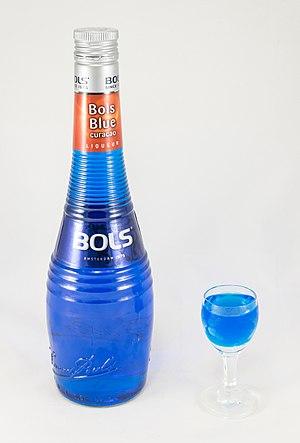
Le curaçao est une liqueur d'orange titrant entre 20° et 40°, utilisée pour confectionner de nombreux cocktails.